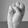
ASL letter: S